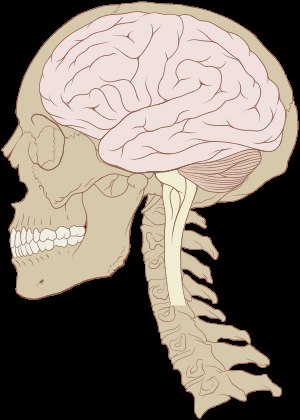
Menneskehjerne
Menneskehjerne og kranium
Menneskehjernen er det centrale organ i det menneskelige nervesystem, og sammen med rygmarven udgør den centralnervesystemet. Hjernen består af storhjernen, hjernestammen og lillehjernen. Den styrer de fleste af kroppens aktiviteter, det vil sige den behandler, samler og koordinerer de oplysninger, den modtager fra sanserne, og beslutter hvilke instruktioner, der skal sendes ud til resten af kroppen. Hjernen ligger i hjernekassen og er beskyttet af denne.